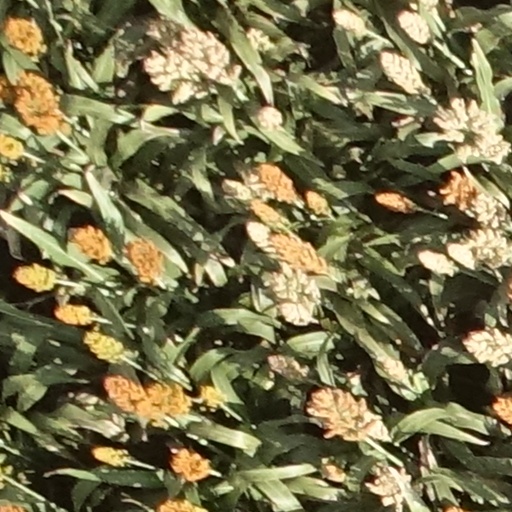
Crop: sorghum